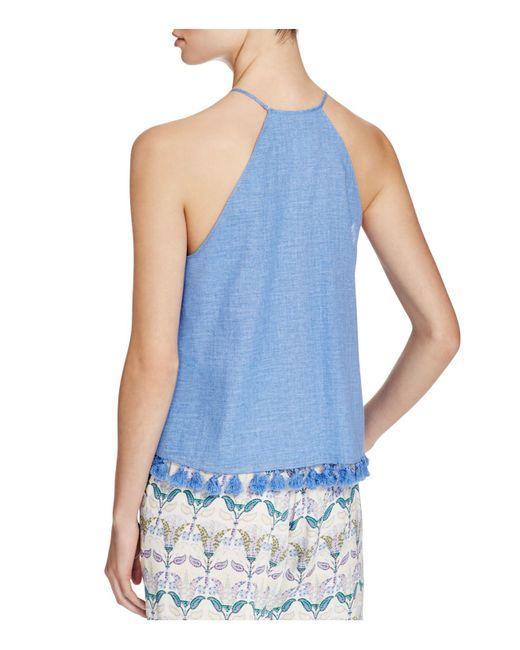
Ärmelloses Spitzentop in blauer Farbe für Damen